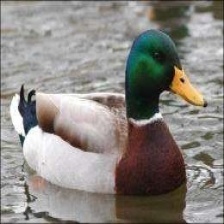
Species: MALLARD DUCK
Scientific name: ANAS PLATYRHYNCHOS
ImageNet parent category: drake